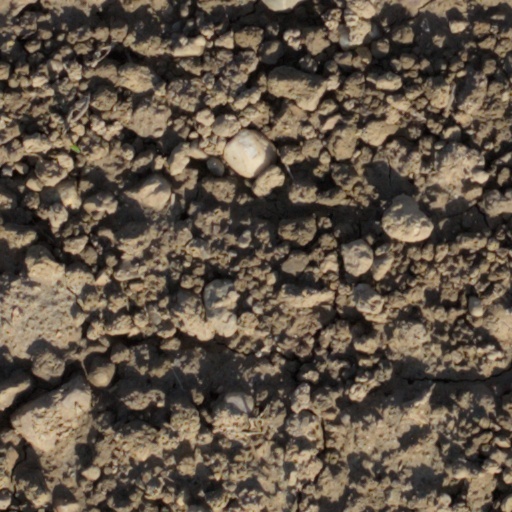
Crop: wheat